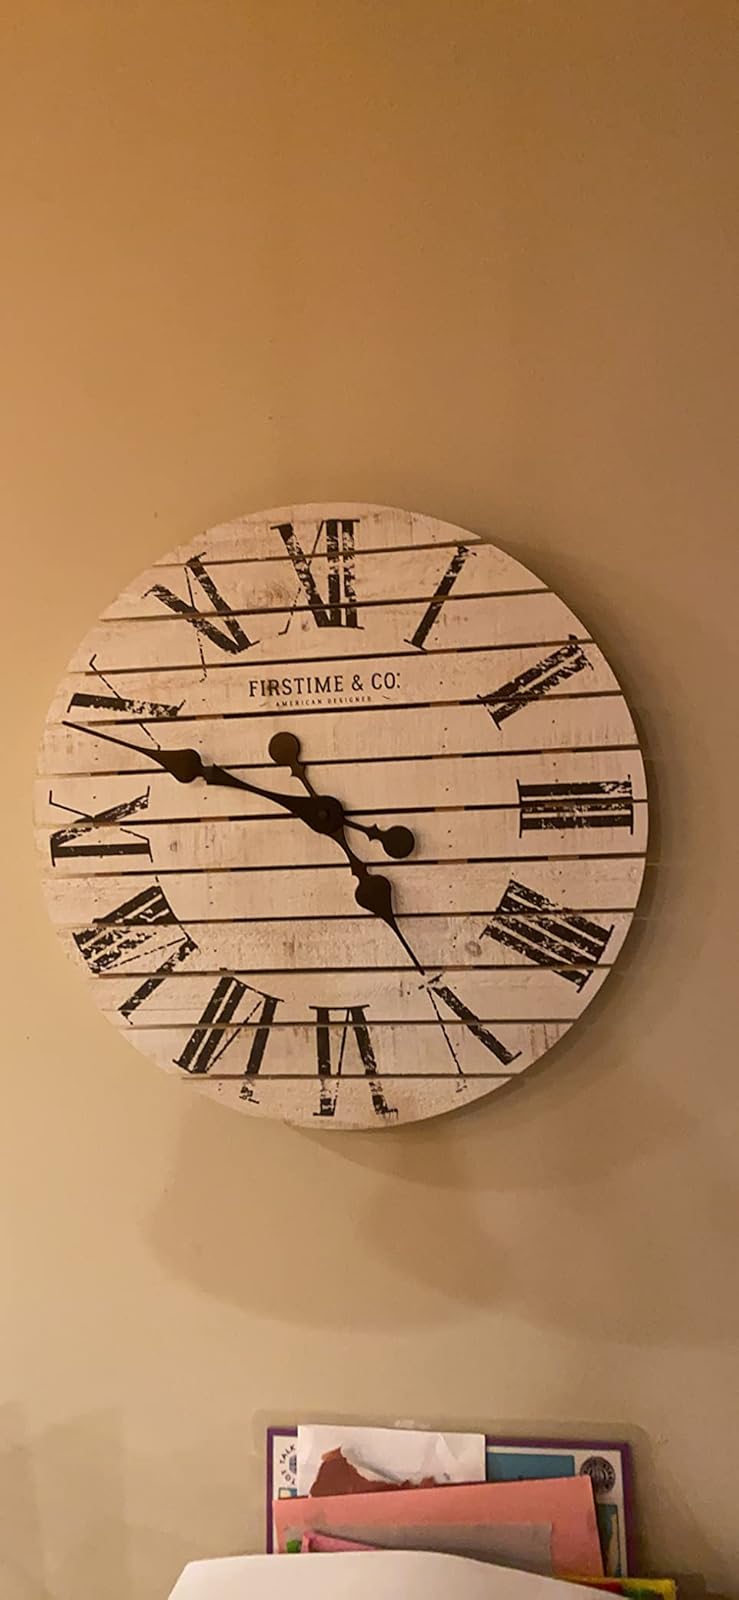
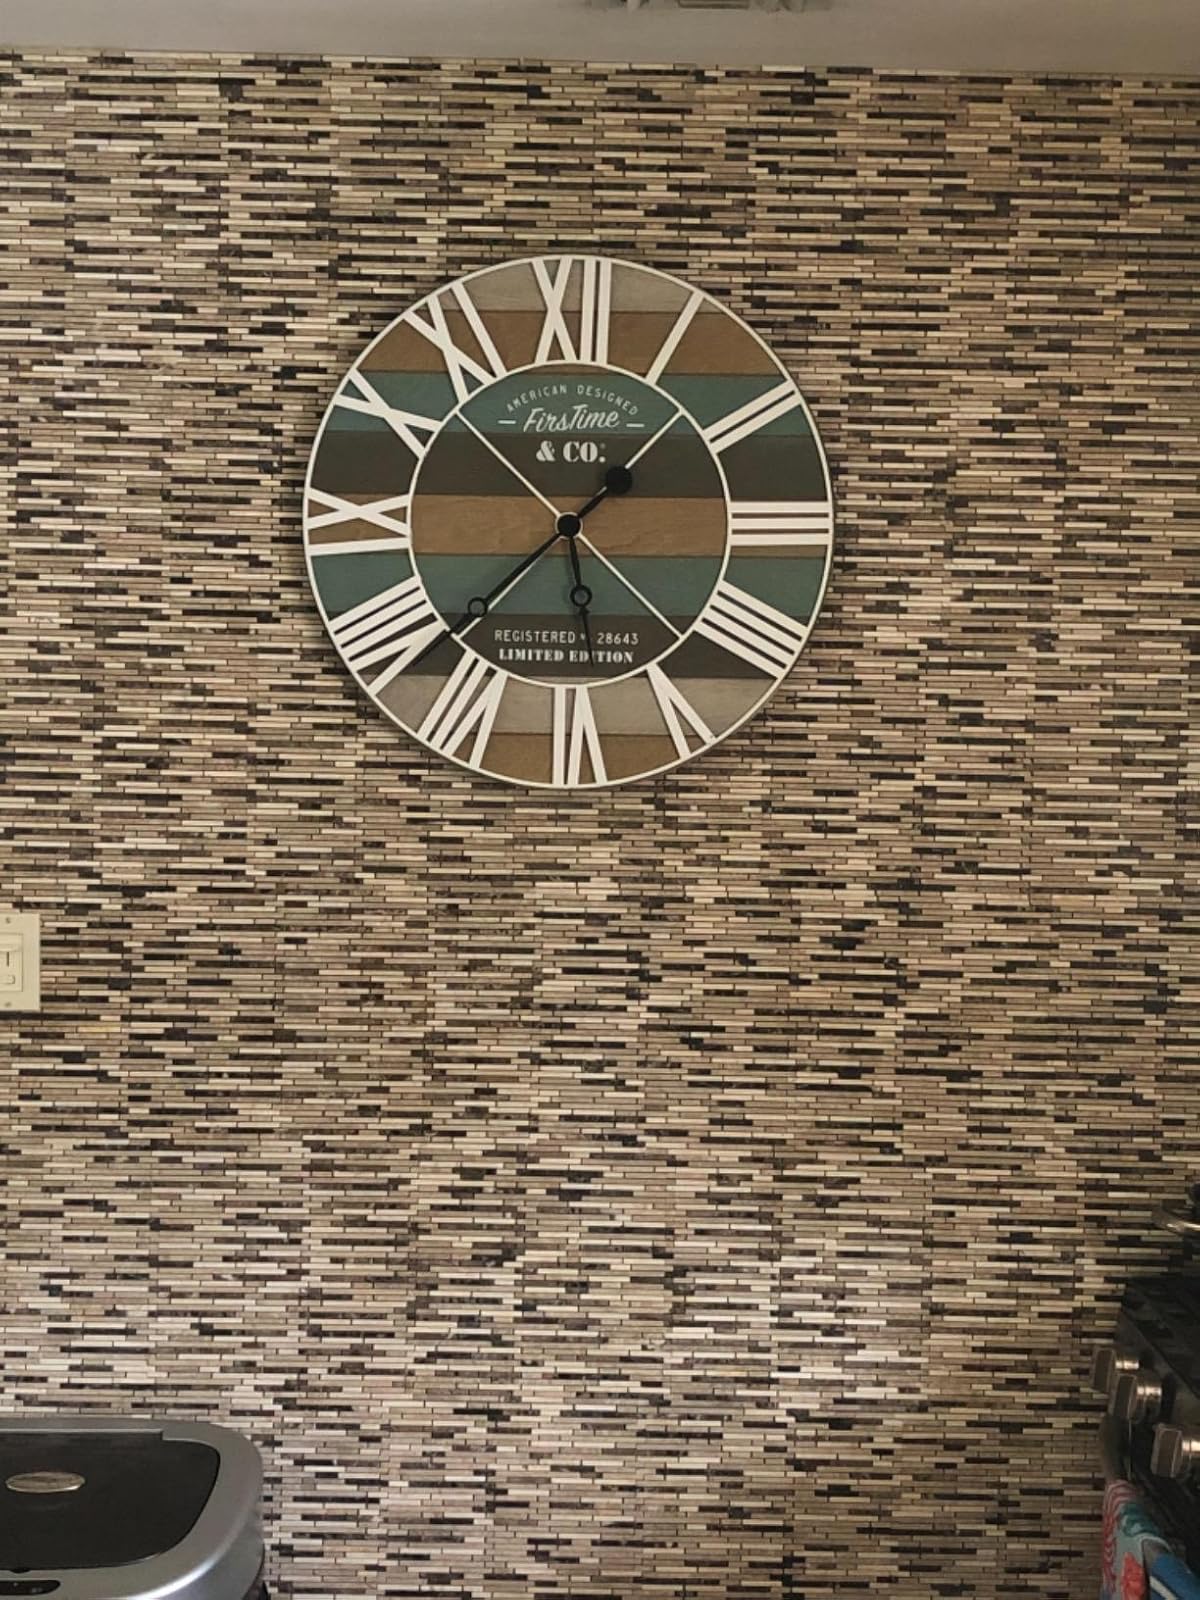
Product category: clock
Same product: no